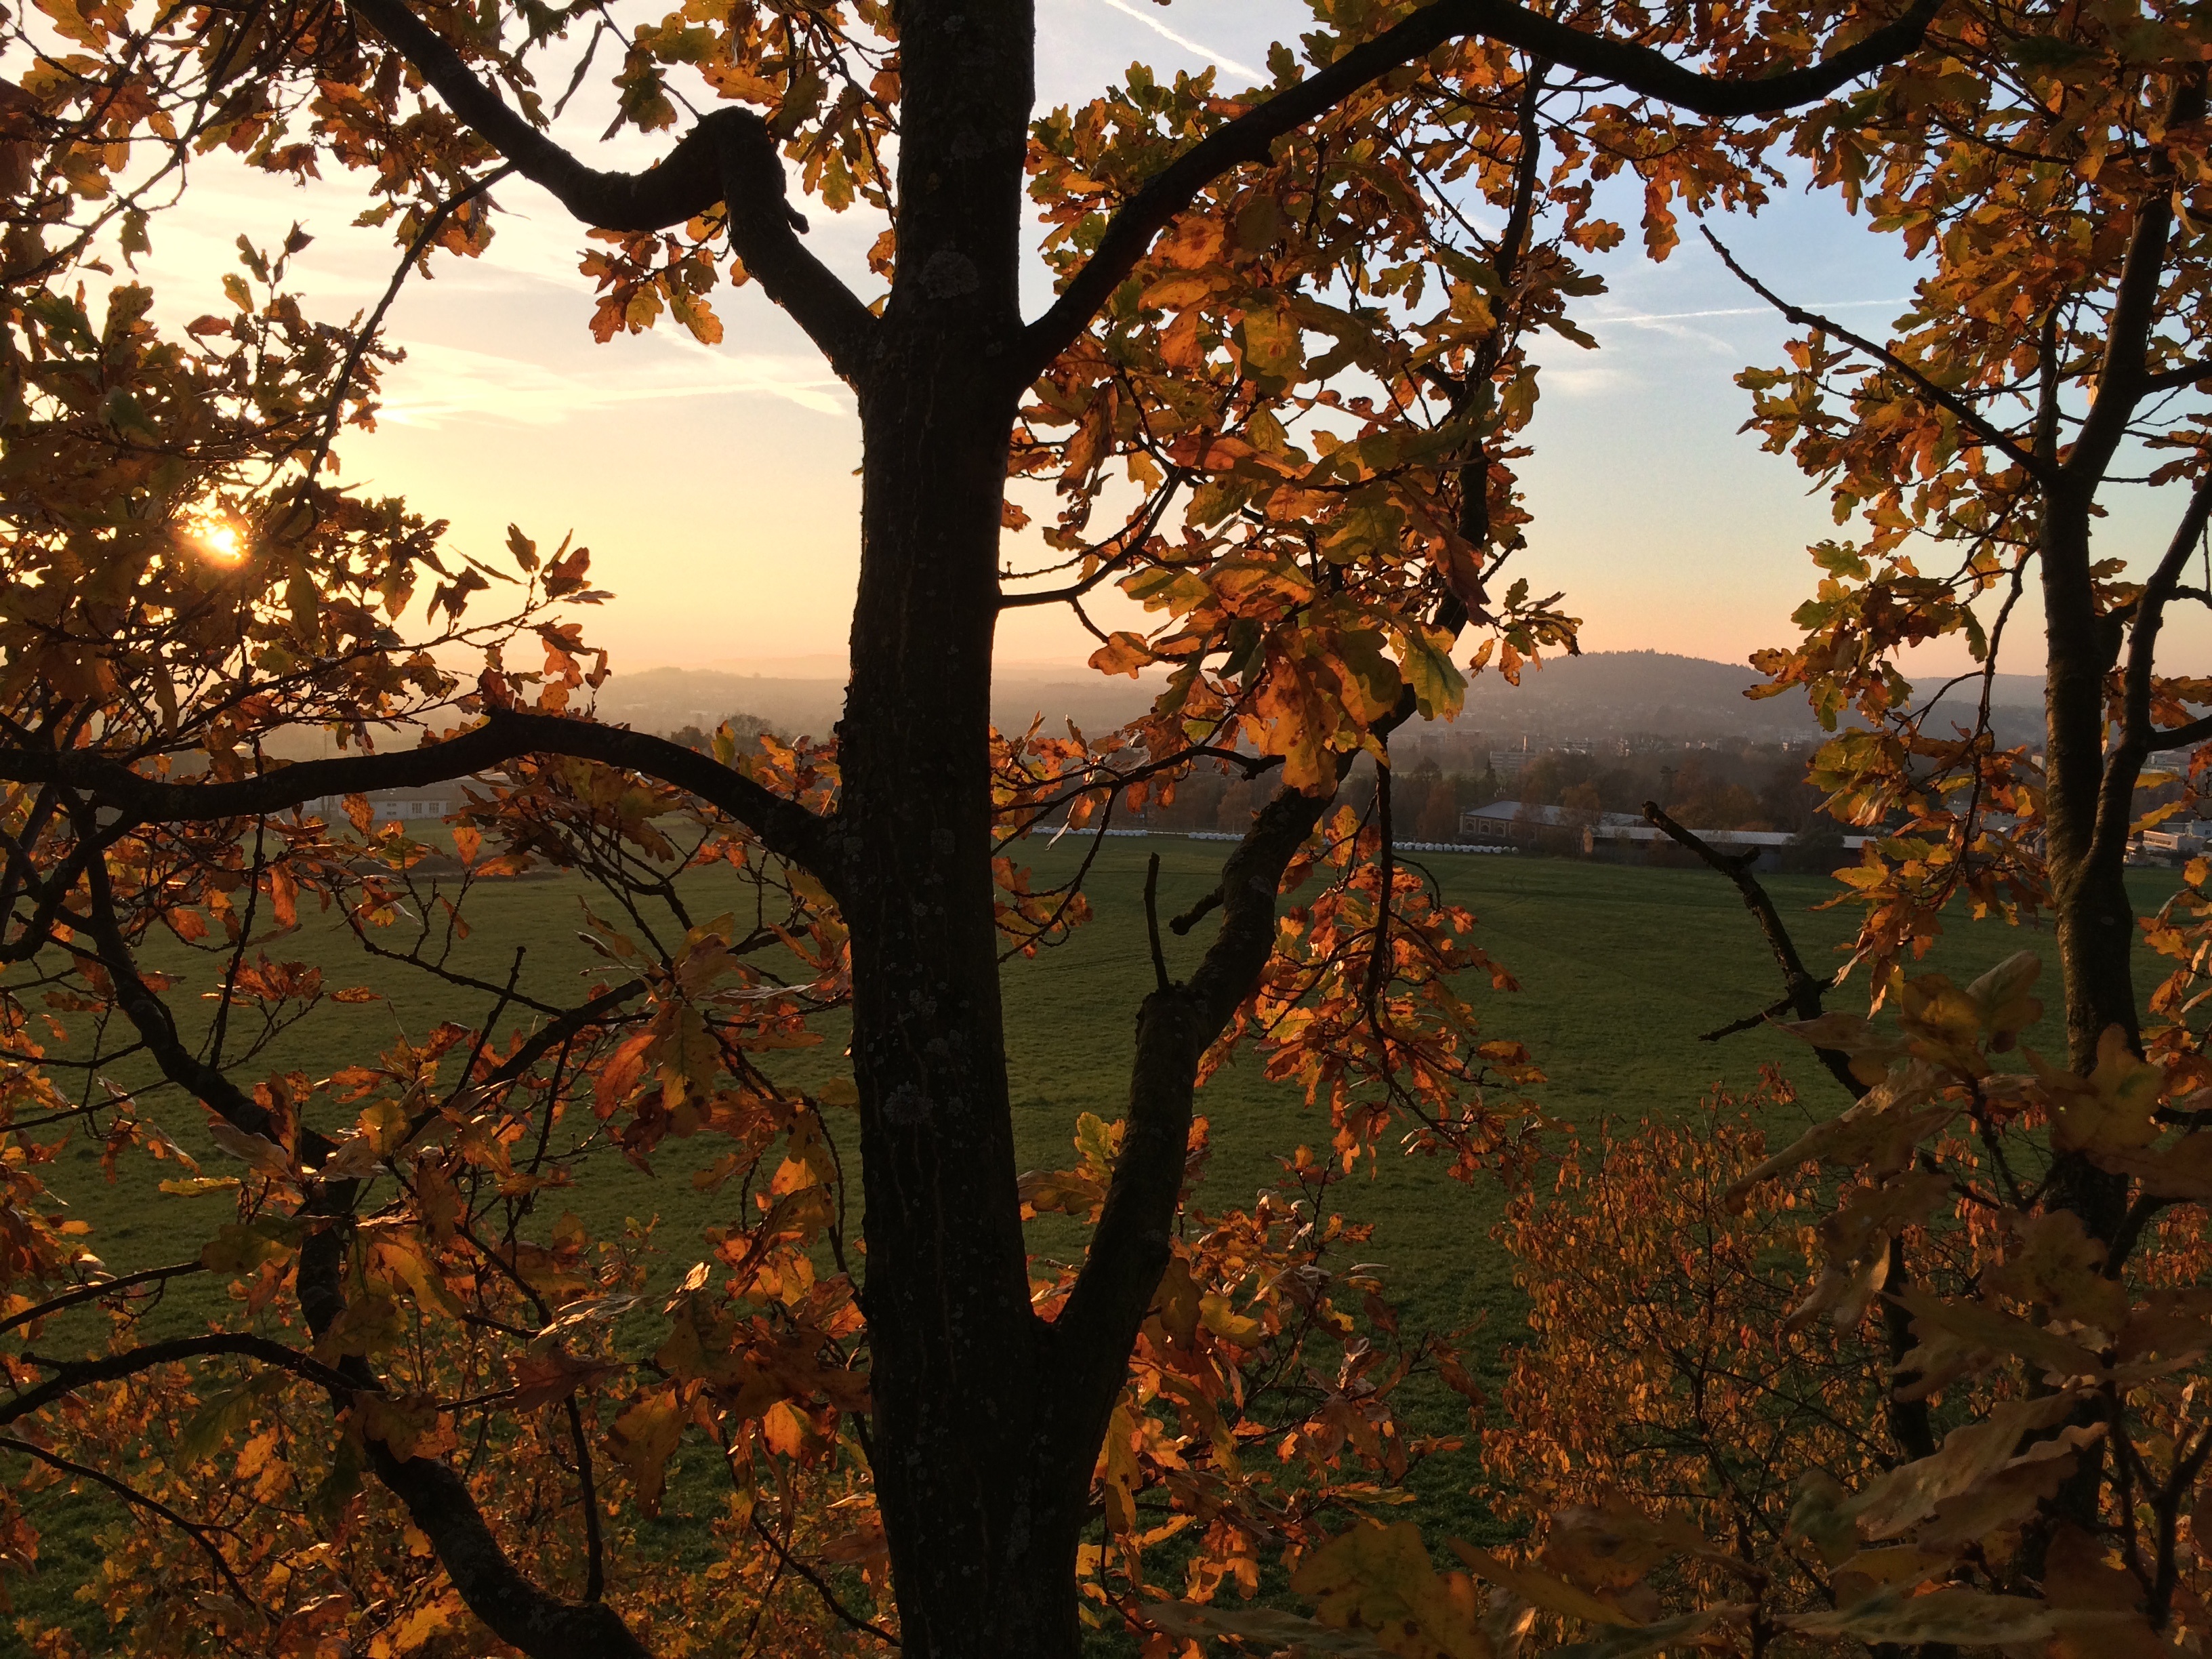
tree, nature, forest, branch, plant, sunset, sunlight, morning, leaf, flower, foliage, evening, reflection, color, autumn, season, crown, deciduous tree, leaves, colors, branches, woodland, autumn leaves, autumnal, the crown of the tree, woody plant